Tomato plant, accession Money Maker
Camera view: horizontal (90 deg, fisheye); turntable rotation: 210 degrees
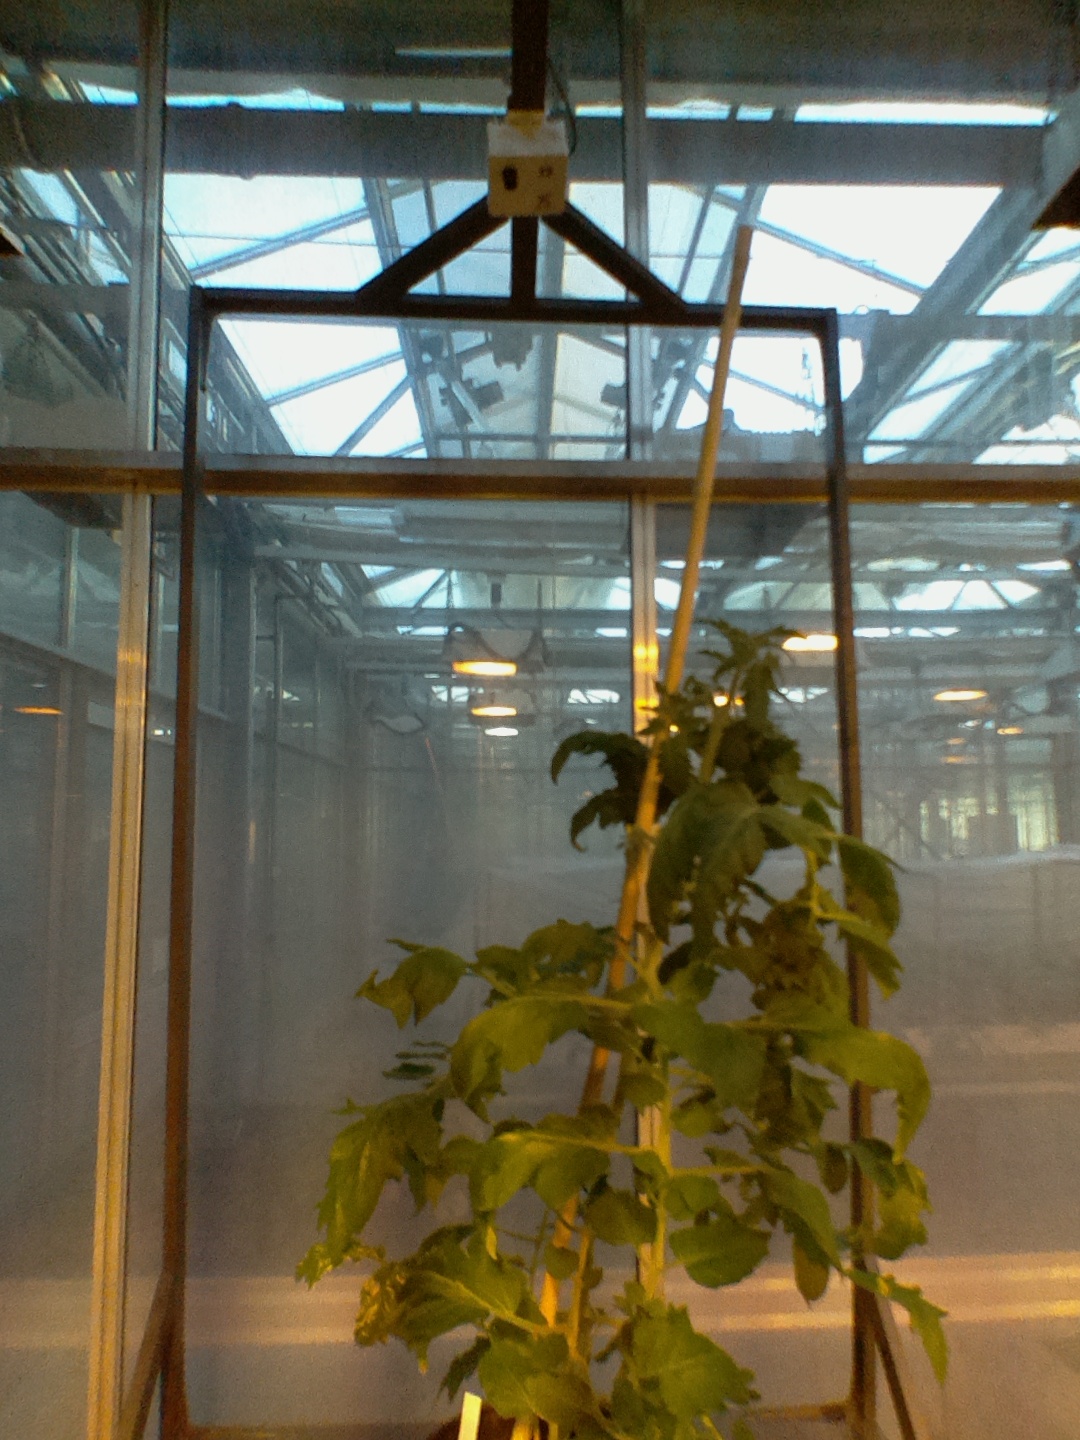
BBCH growth stage 61: 10%-20% of flowers open